Kang Sheng

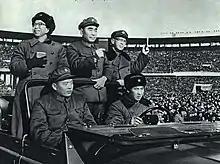
Kang (top right) during the Cultural Revolution, with Jiang Qing and Zhou Enlai

When Kang Sheng arrived in the Party's redoubt at Yan'an in late November 1937 as part of Wang Ming's entourage, he may have already realized that Wang Ming was falling out of favor, but he initially supported Wang and the Comintern's efforts to guide the Chinese Communists back into line with Soviet policy, especially the need to align with the Kuomintang against the Japanese. Kang also brought Stalin's obsession with Trotskyism to play in helping Wang defeat the efforts of Zhou Enlai and Dong Biwu to bring Chen Duxiu—then the informal leader of Trotskyists in China—back into the Party.